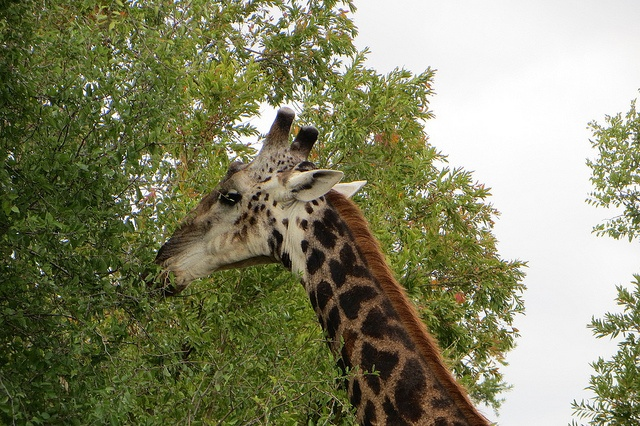
A giraffe grazing on leaves on a tall tree.
The tall giraffe is eating leaves from a tree.
A close up vie of a giraffe grazing on branches.
the giraffe is leaning his head into the tree
A picture of the head of a giraffe.